Louis Johnson Building

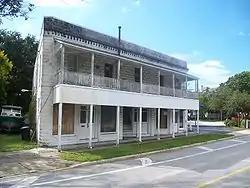

The Louis Johnson Building (also known as the Johnson Building) is a historic site in Largo, Florida. It is located at 161 1st Street, Southwest. On December 3, 1987, it was added to the U.S. National Register of Historic Places.